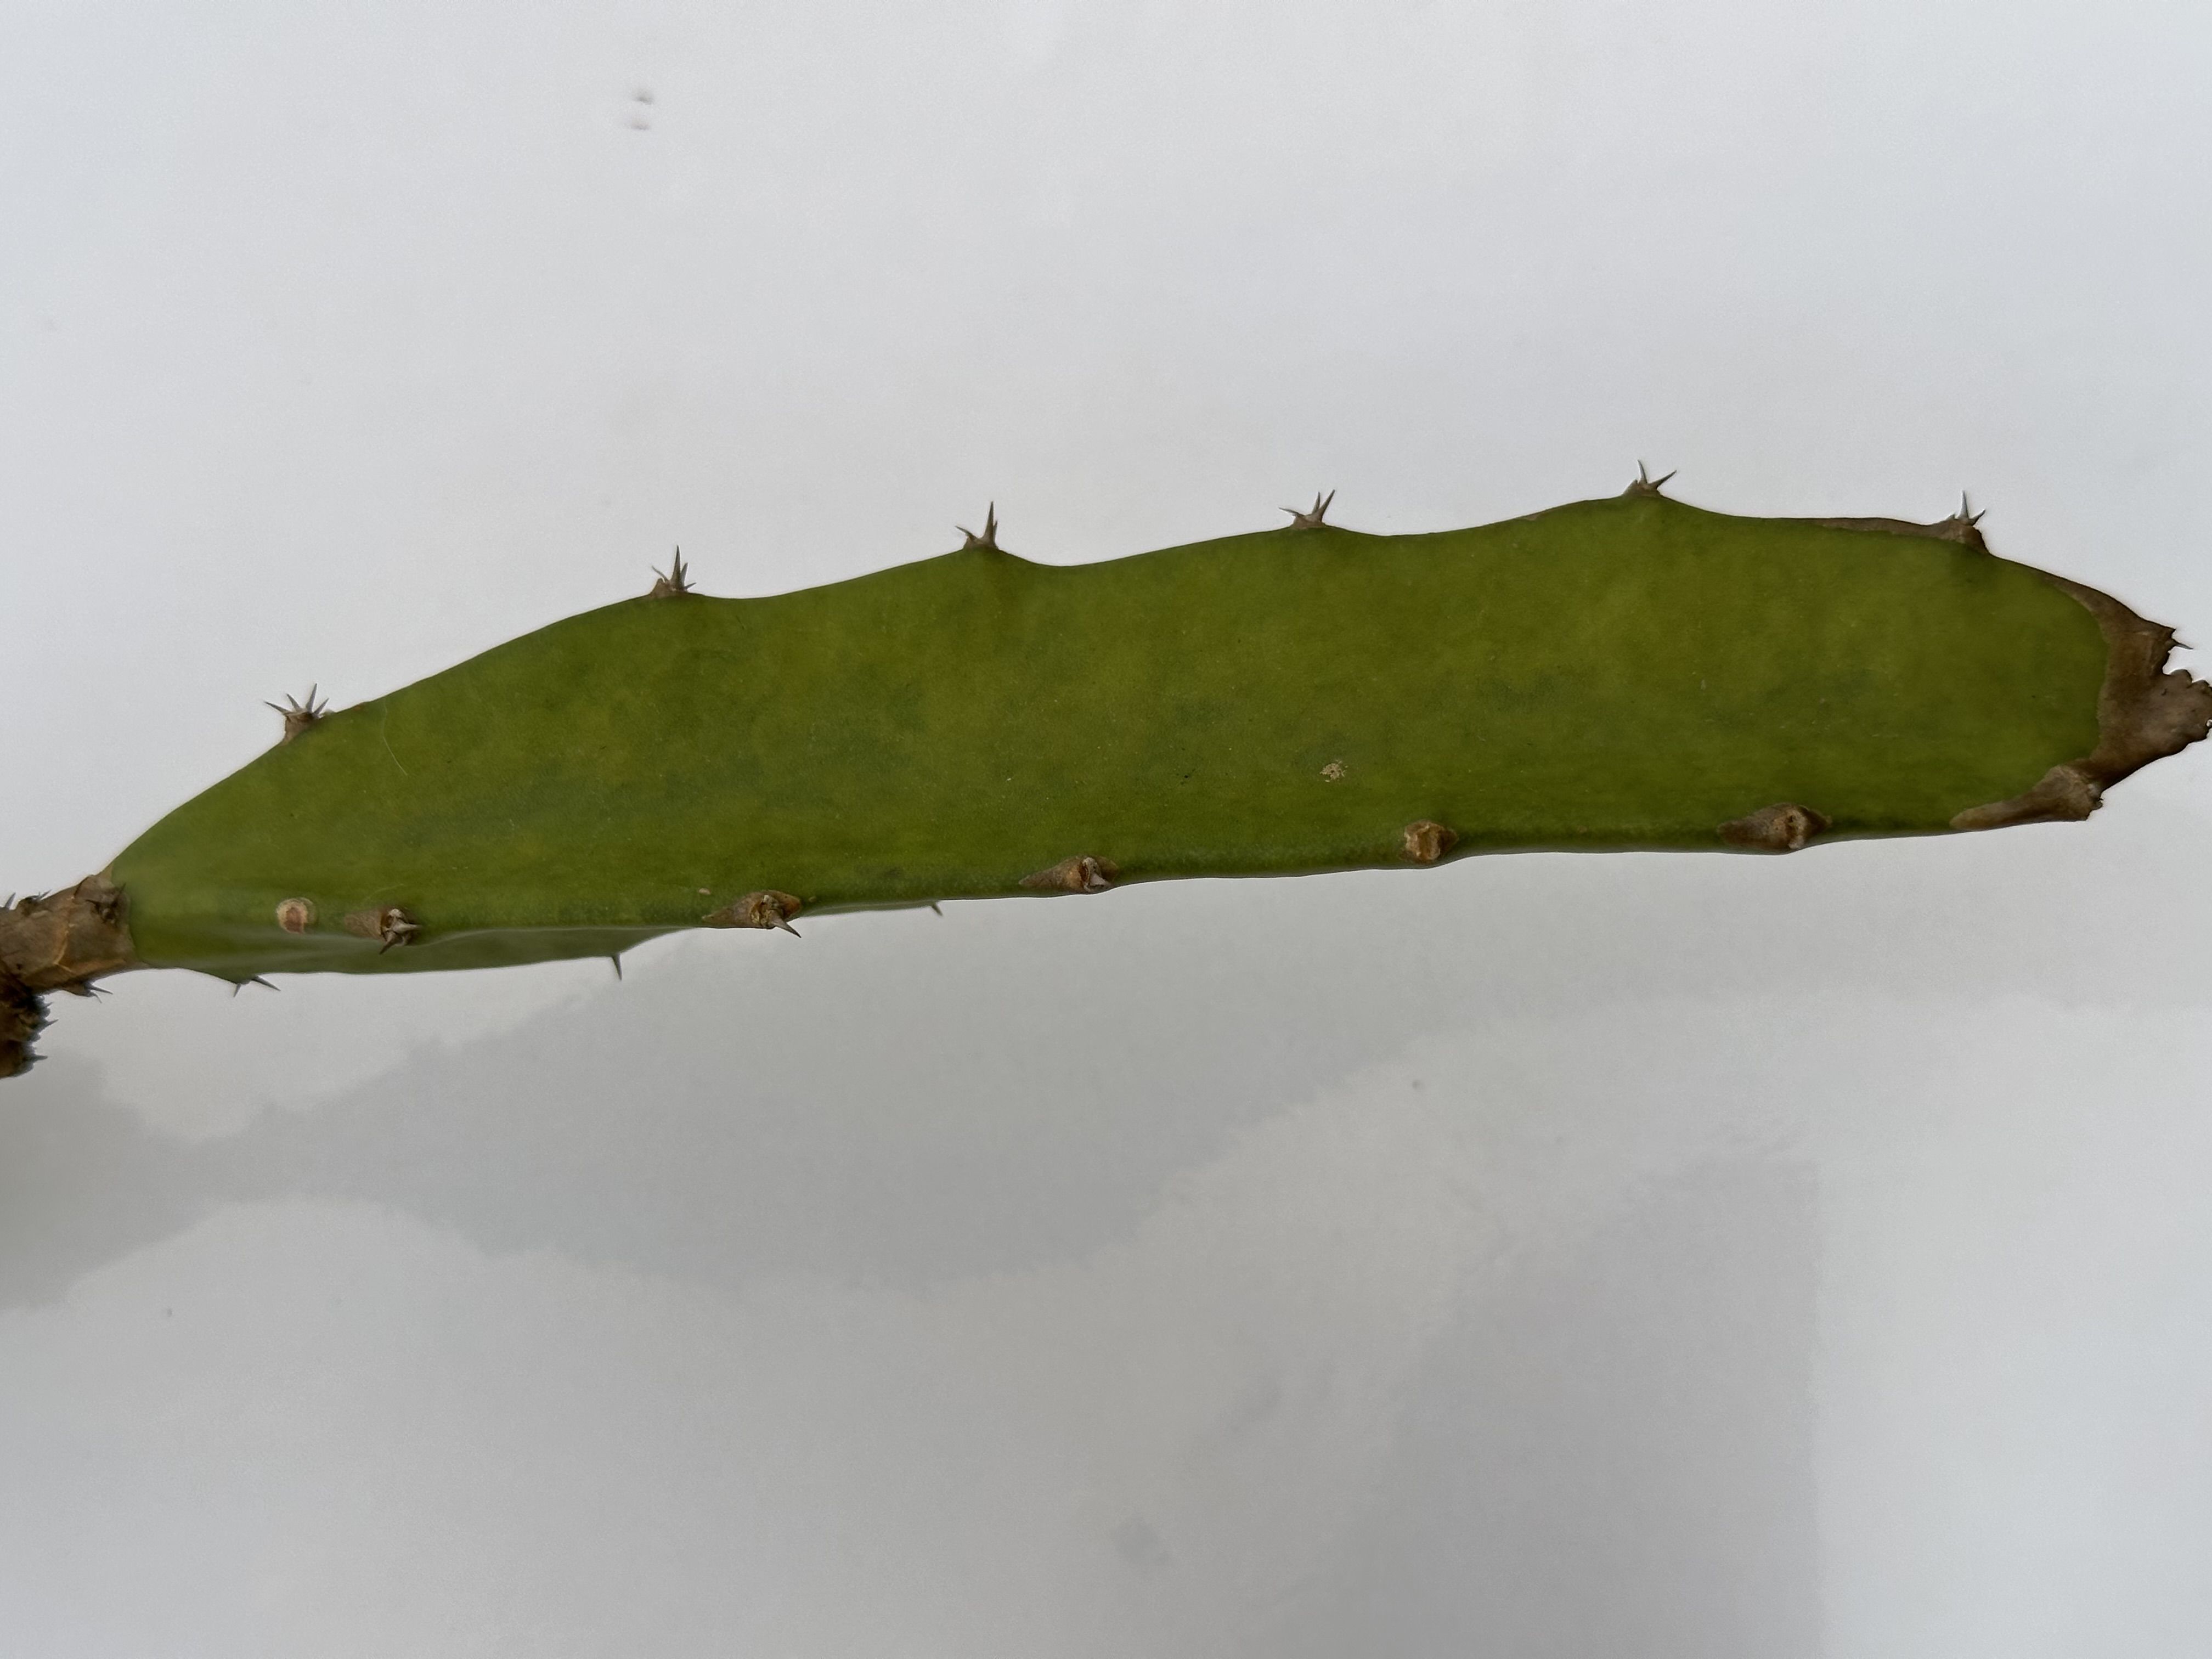
Label: Good leaf